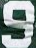
Number: 9